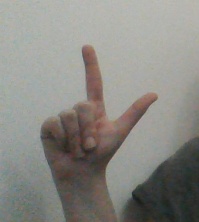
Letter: laam